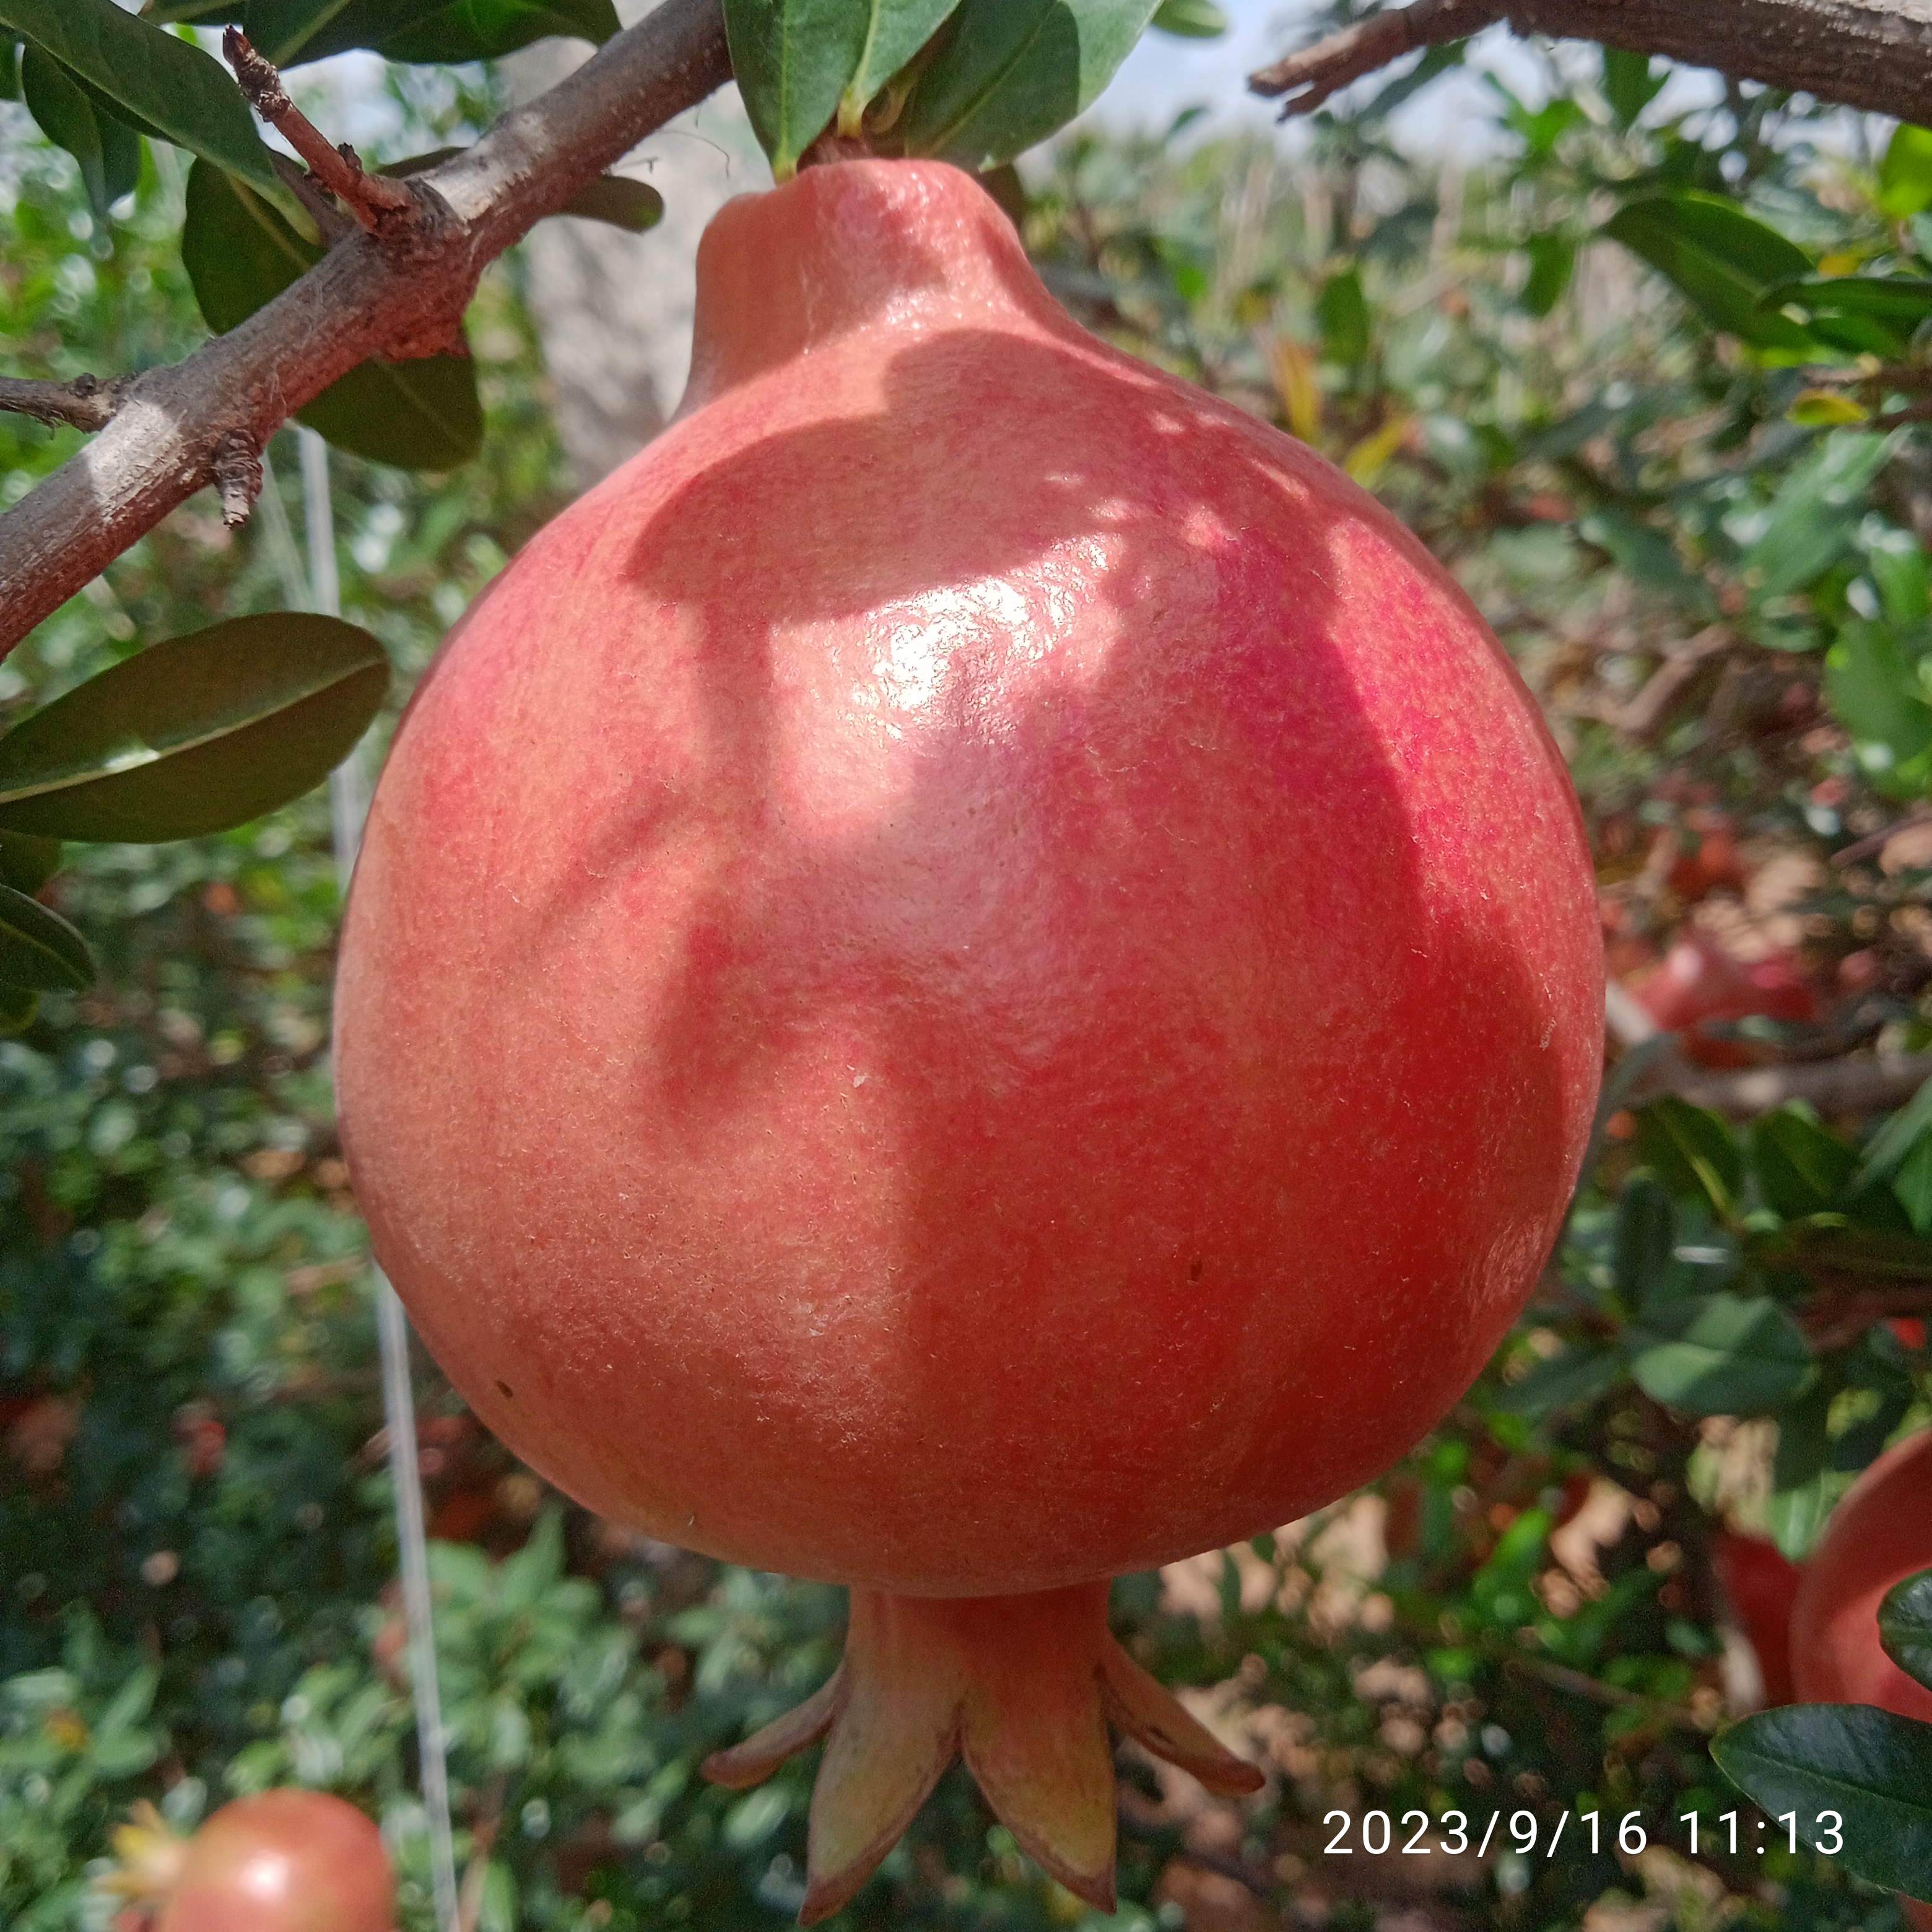
Label: Healthy